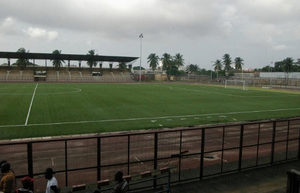
Stade Robert Champroux
Stade Robert Champroux i 2007
Stade Robert Champroux er et fodboldstadion i Abidjan, Elfenbenskysten. Stadionet bliver for det meste brugt til fodbold og er hjemmebane for Jeunesse Club d'Abidjan, Stade d'Abidjan og Stella Club d'Adjamé. Det har en kapacitet på 20.000.